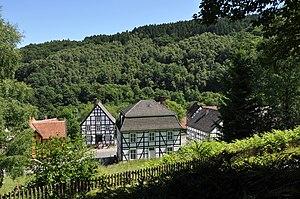
Hagen (Allemagne): Musée en plein air Westfälisches Landesmuseum für Handwerk und Technik